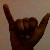
The image shows a hand gesture representing the letter 'Y' in Indian Sign Language.